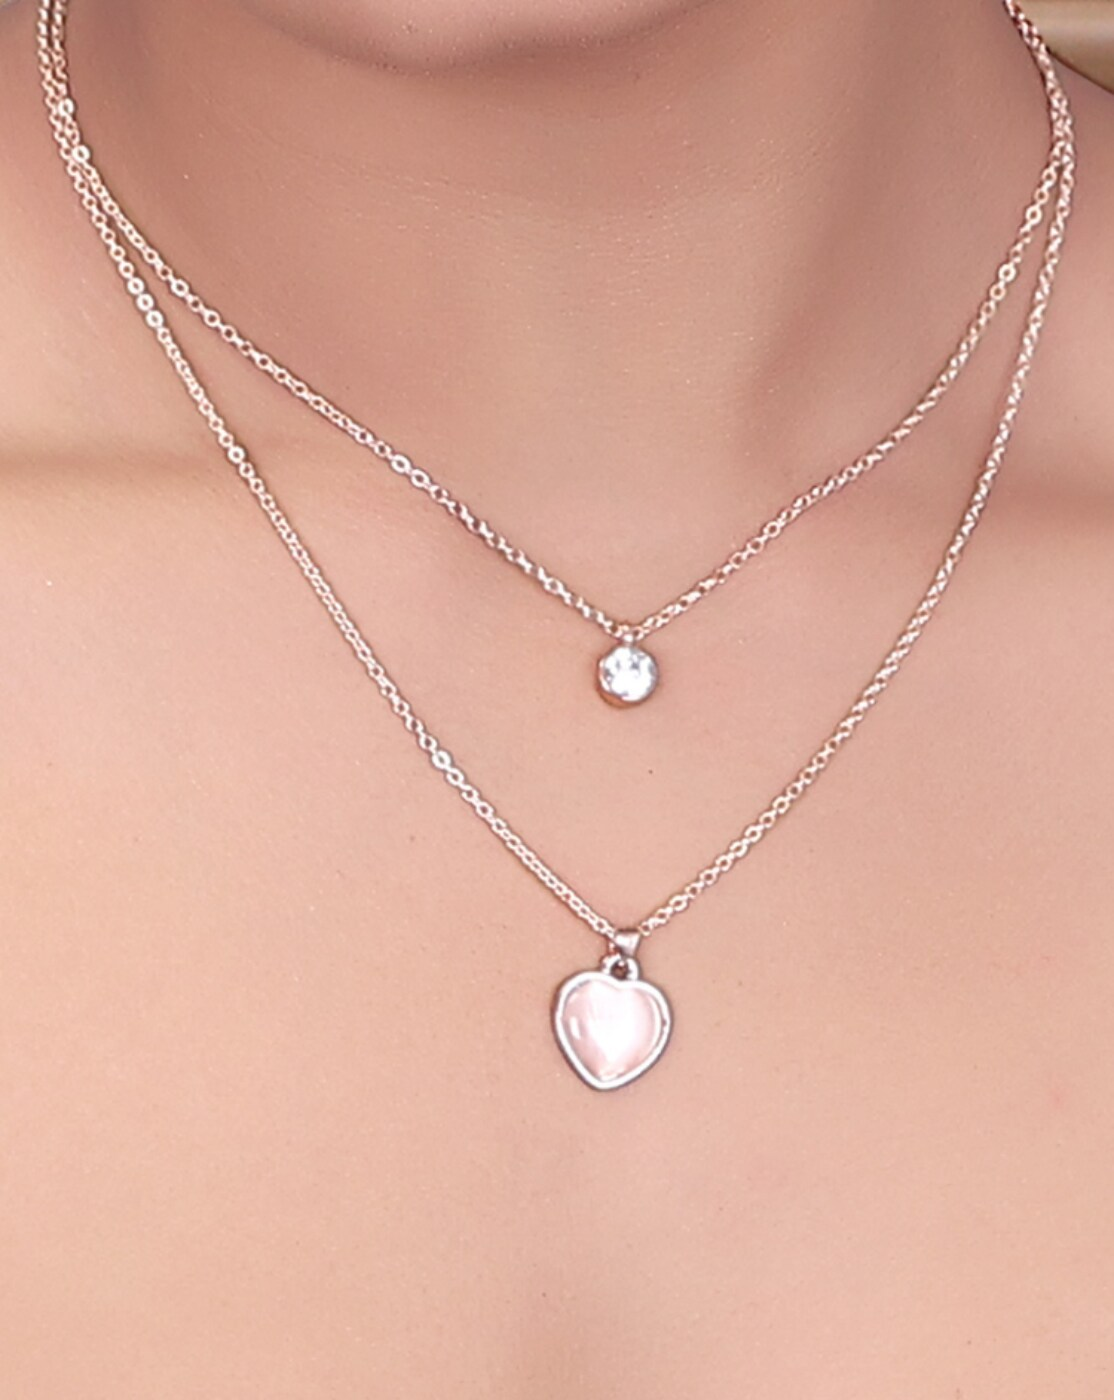
JIYANSHI FASHION : Multi Layer/Single Layer Crystal Chain Pendant Necklace for Women and Girls
Type: Necklaces & Pendants
Brand: JIYANSHI FASHION
Price: Rs. 349
 Enhance your style with our Crystal Chain Pendant Necklace, a perfect blend of elegance and sophistication. Latest stylish design western gold Single/Multi layered chain pendant necklace for women. This party / casual wear multilayer necklace set is made of quality material which looks stylish and goes perfect with any attire. This jewelry is perfectly suited for wedding or casual party wear. Ideal valentine, birthday, anniversary gift for someone you love.
Features: COLOR : ROSE,IDEAL: WOMEN::GIRLS,HIGH QUALITY